John Goodman

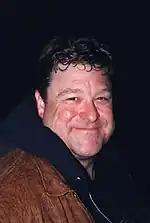
Goodman in 2000

Goodman had guest roles on the Aaron Sorkin television dramas "The West Wing" and "Studio 60 on the Sunset Strip". In the former, he appeared in four episodes, playing Speaker of the House and eventual acting president Glen Allen Walken. In the latter, Goodman appeared as Pahrump, Nevada Judge Robert Bebe, earning a 2007 Emmy for Outstanding Guest Actor – Drama Series for his performance.